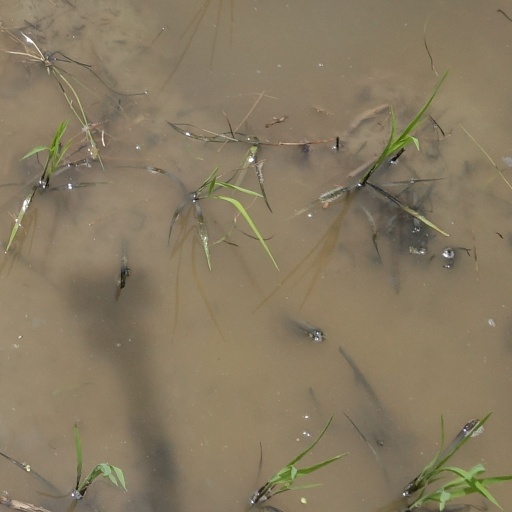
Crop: rice